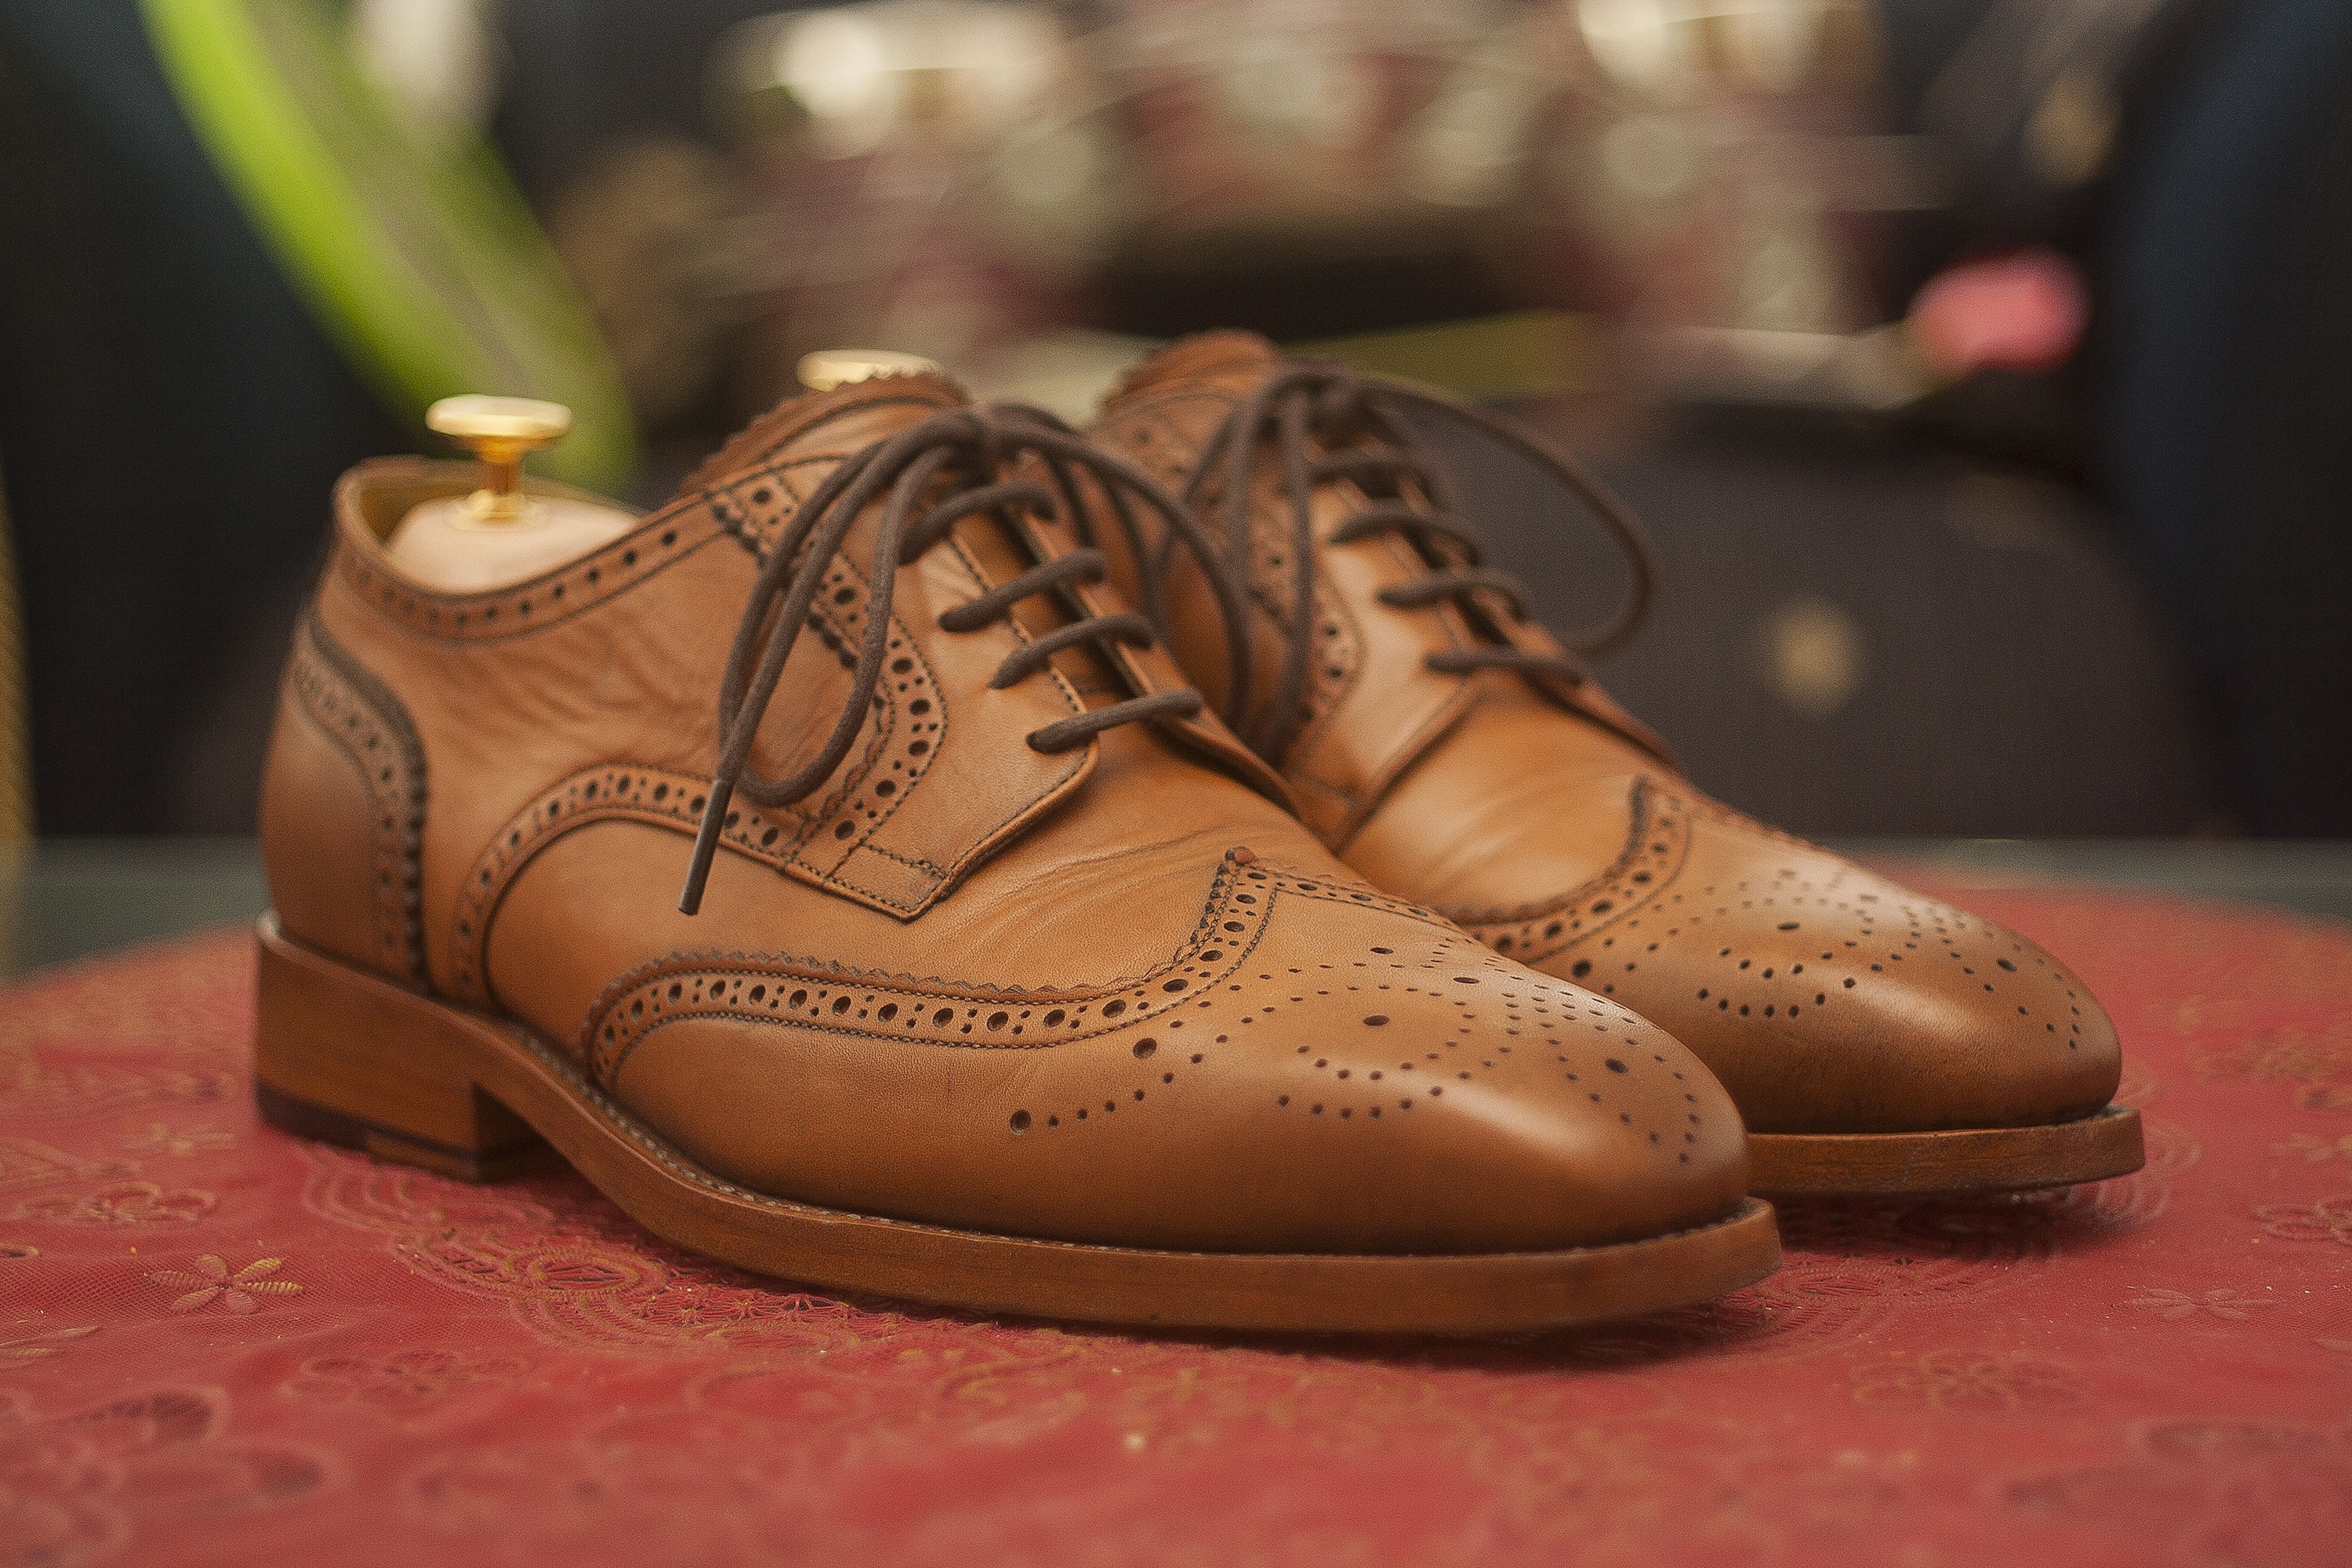
shoe, leather, boot, leg, spring, red, collection, brown, fashion, professional, clothing, lifestyle, formal, shoes, luxury, sneakers, footwear, brogue, style, elegant, classic, boss, elegance, businessman, executive, stylish, derby, patina, fashionable, leather shoes, wingtip, dress shoes, full grain, brogues shoes, broguing, upper class, business shoes, goodyear welt, gyw, luxury lifestyle